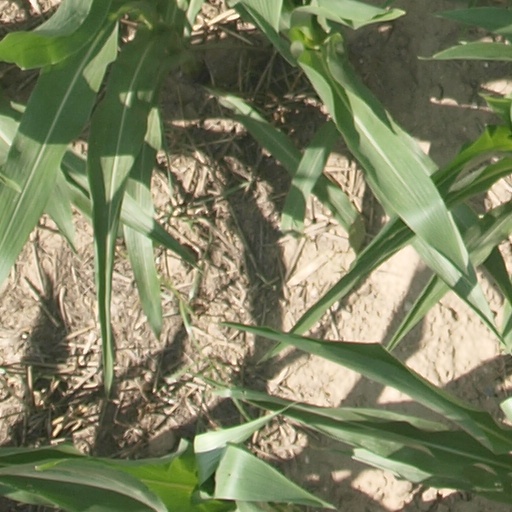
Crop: maize; corn